Transportation Technology Center

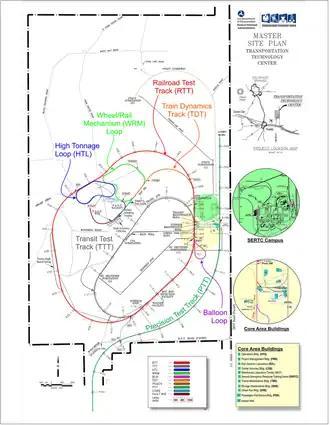
2015 as-built plan

Operations and maintenance (O&M) of the site typically has been supported by a contractor since the first permanent buildings were completed; a request for proposals was issued in Fiscal Year 1971, soliciting bids for an operations contractor, which would support test contractors, provide test track maintenance, and housekeeping services. The first O&M contractor was Kentron-Hawaii, Ltd., starting from July 1972. Dynelectron won a competitive re-bid for the O&M contract in 1976. Due to reduced funding that threatened to close the facility, the FRA entered a public-private partnership with AAR in October 1982, who would take over "care, custody, and control" of TTC. AAR consolidated its Research & Test Department at TTC from 1995 to 1997 and formed its TTCI subsidiary to administer the contract on January 1, 1998 and the contract has been renewed periodically as a single-source award since then.